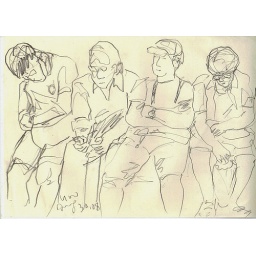
highschool boys in subway train